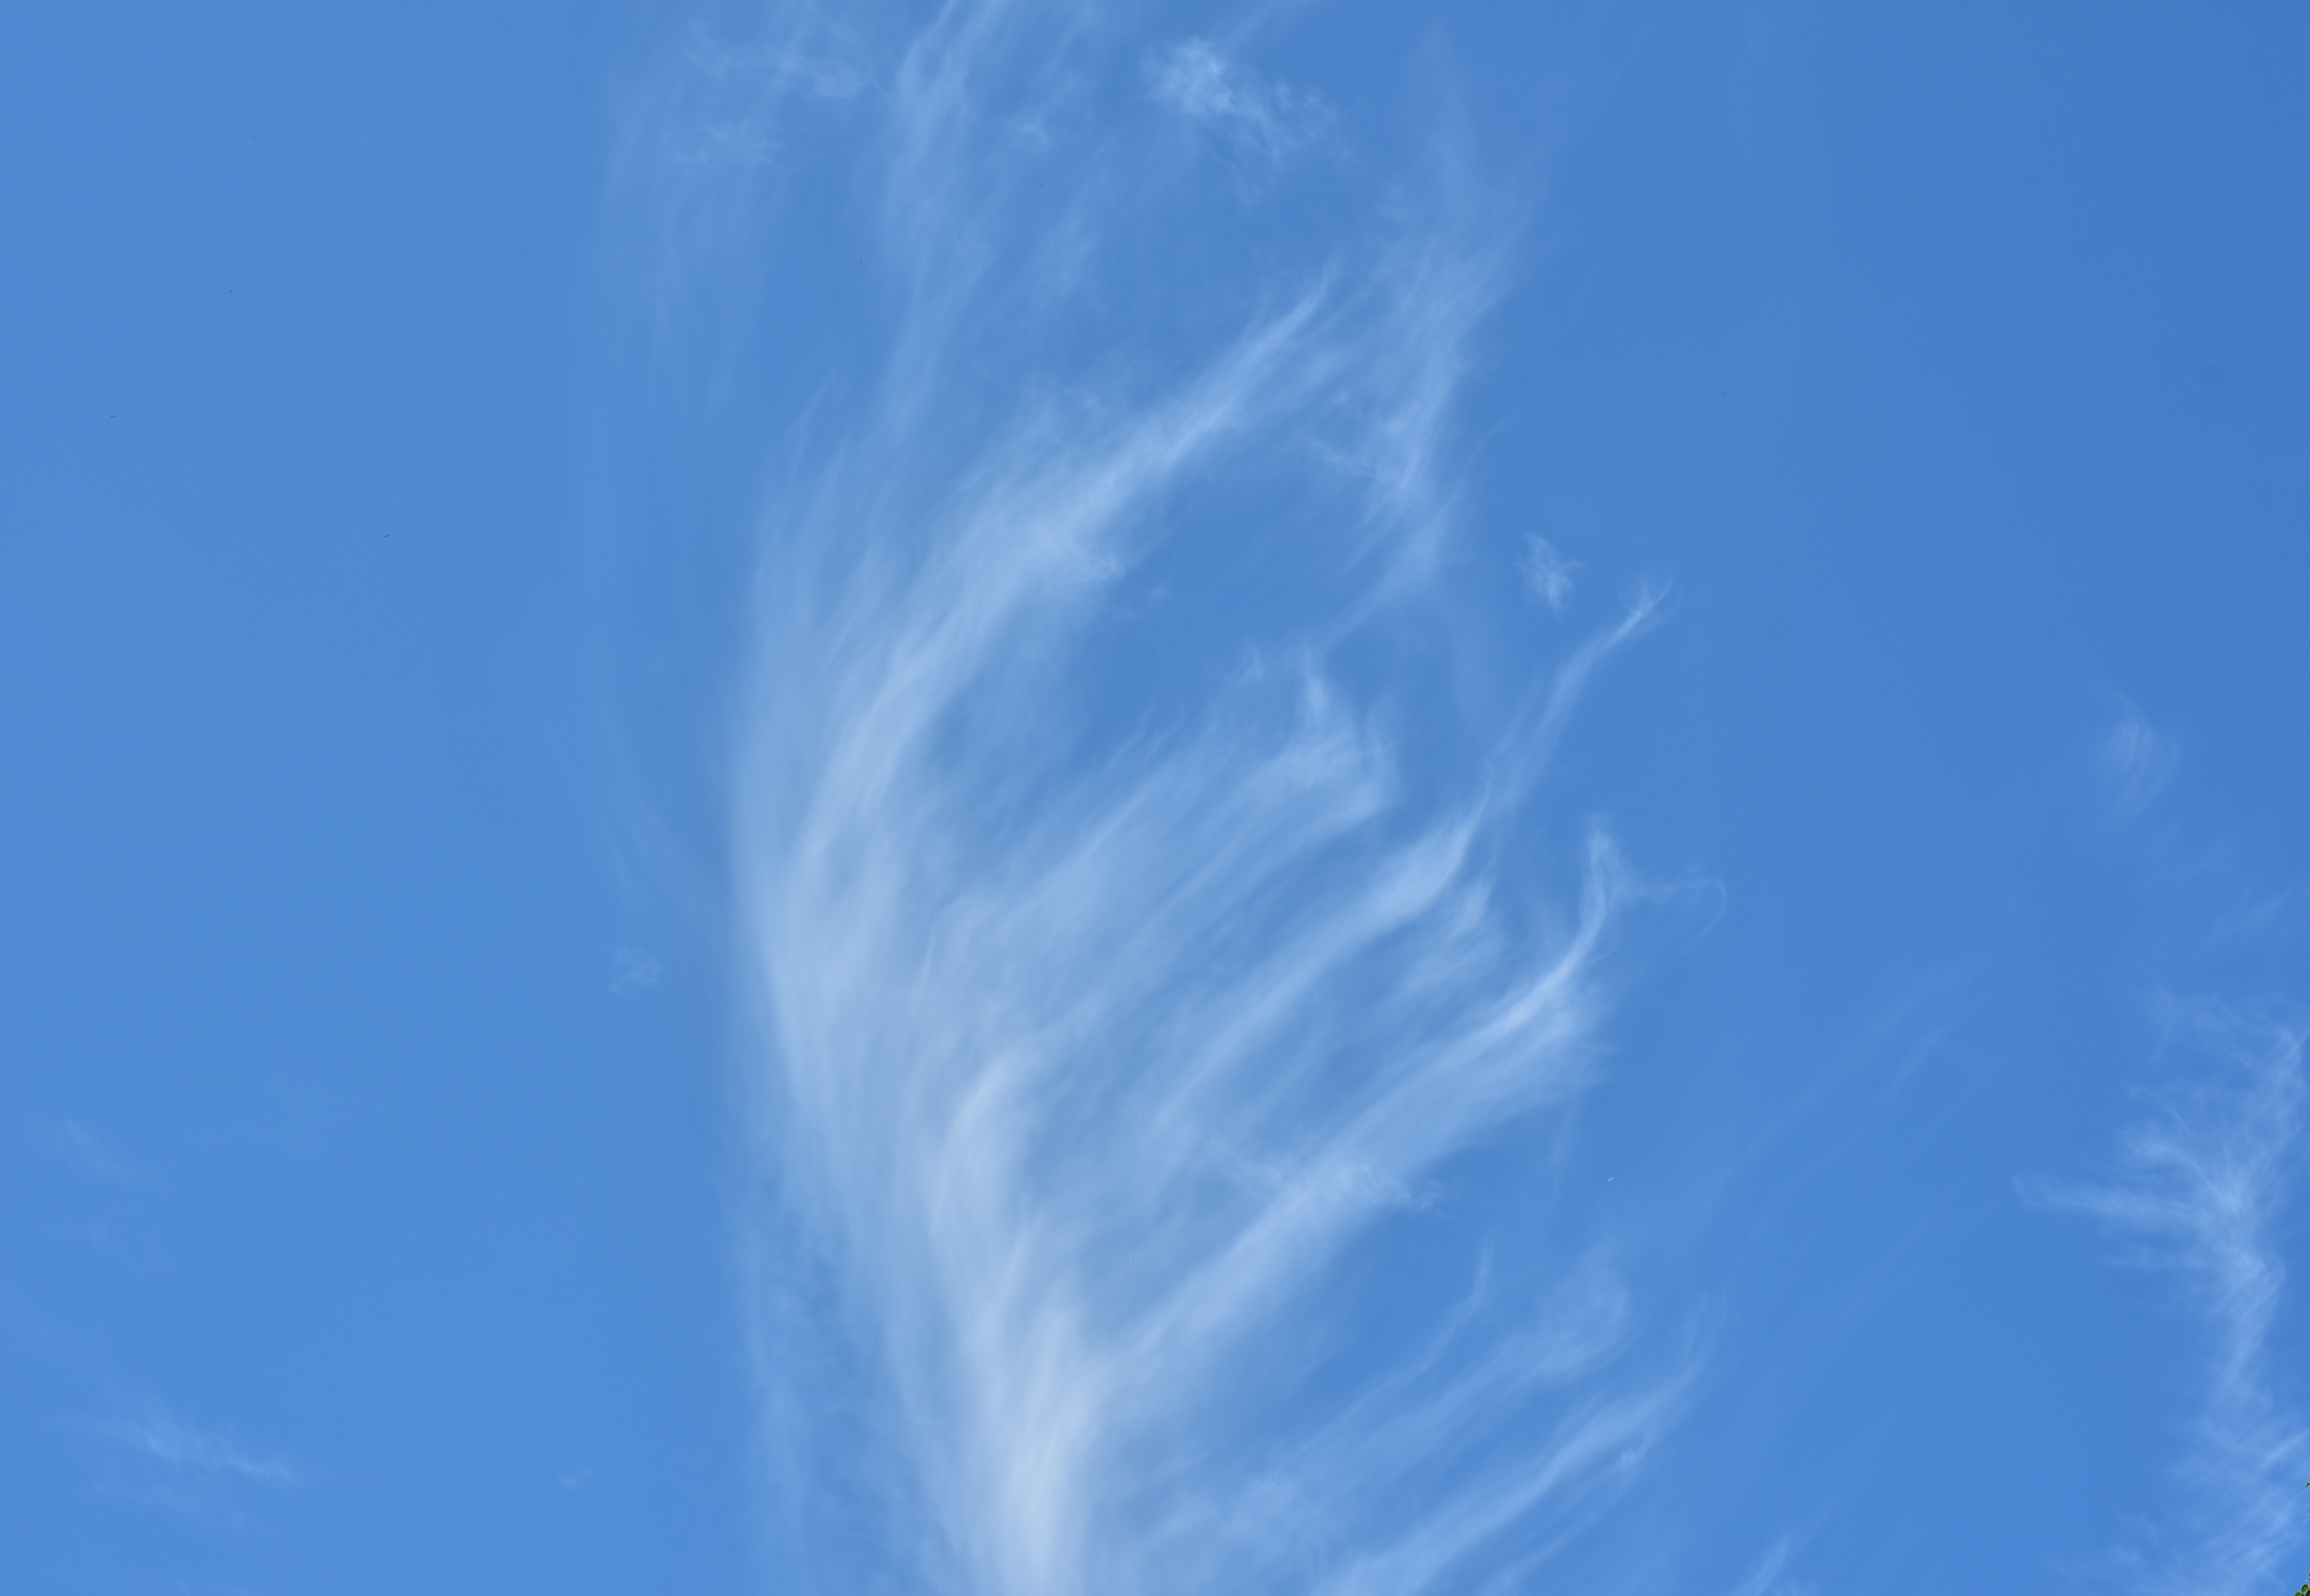
nature, cloud, sky, white, sunlight, wave, atmosphere, weather, cumulus, blue, blue sky, clouds, background, mood, clouds form, meteorological phenomenon, atmosphere of earth, geological phenomenon, wind wave